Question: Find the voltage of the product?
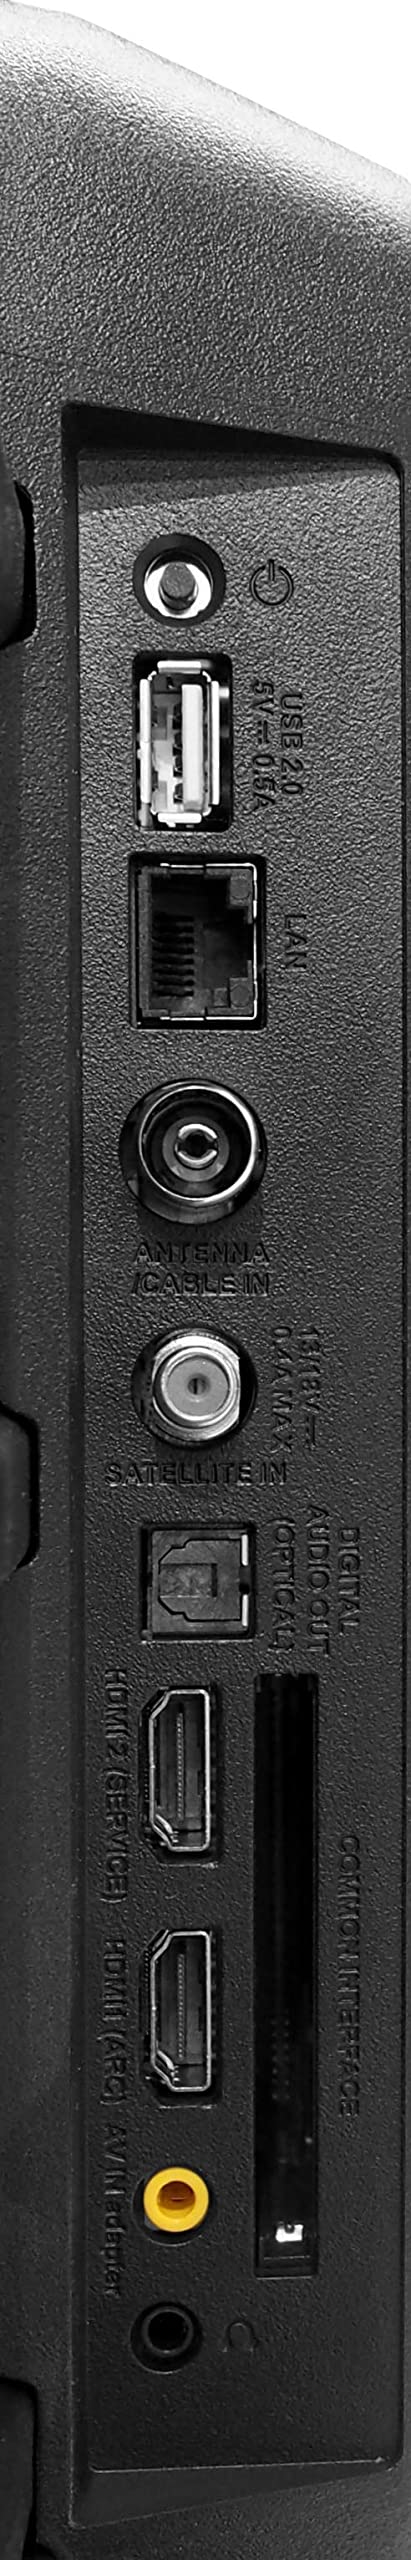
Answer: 5.0 volt